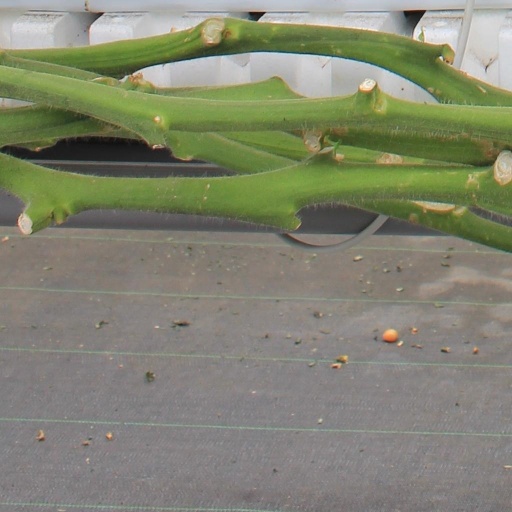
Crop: tomato